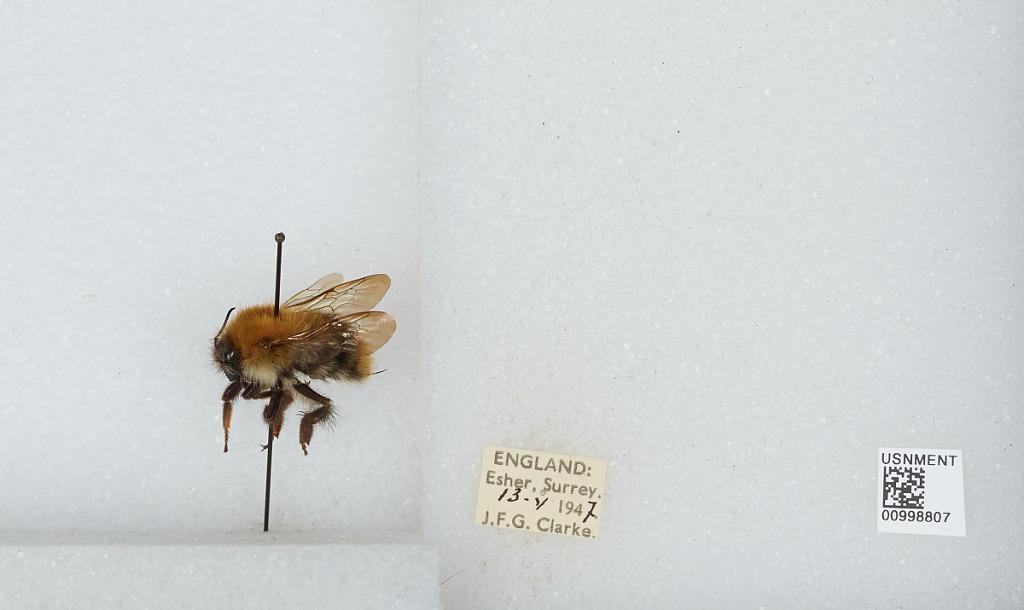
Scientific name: Bombus (Thoracobombus) pascuorum (Scopoli)
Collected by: J. Clarke
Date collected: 1947-5-13
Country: United Kingdom
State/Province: England
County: Surrey
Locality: Esher
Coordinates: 51.3691, -0.365